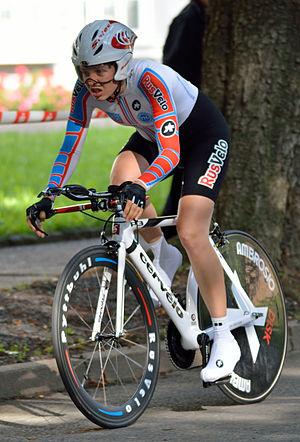
Romy Kasper est une coureuse cycliste allemande. Elle fait partie de l'équipe Alé Cipollini.